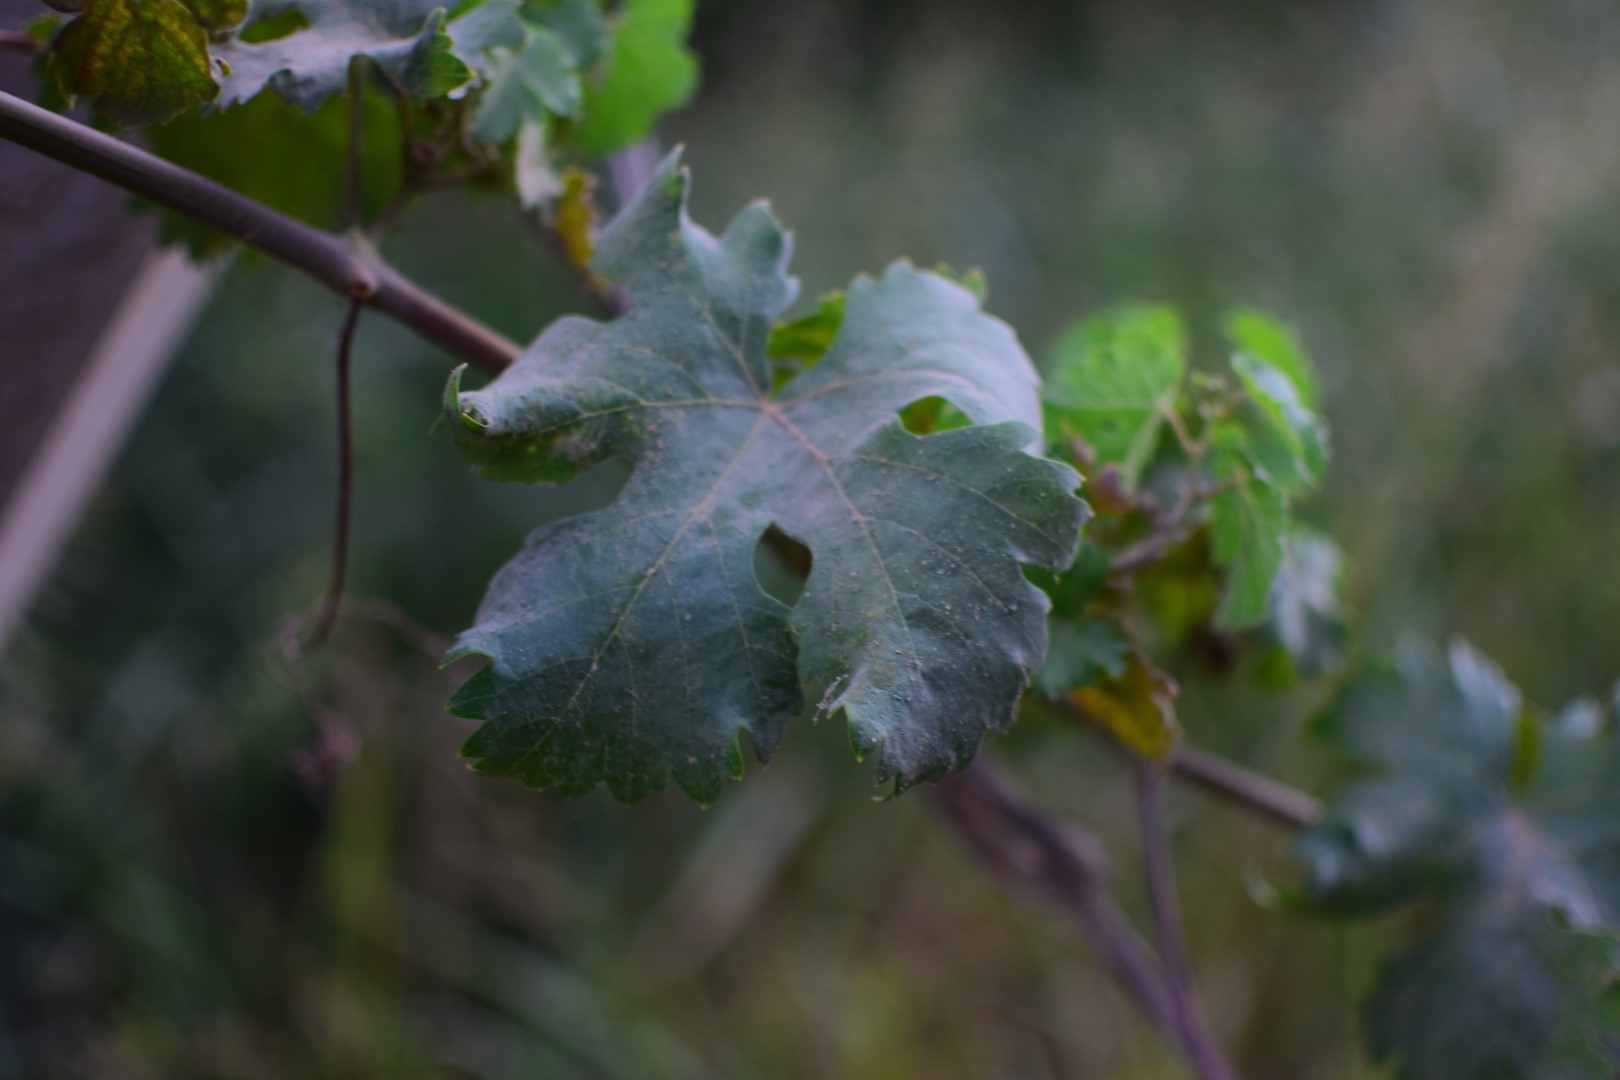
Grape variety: Aswud Balad